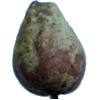
Label: Pear Stone 1